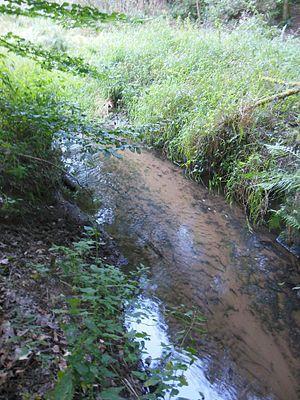
Ruisseau du Muehlgraben entre Montbronn et Meisenthal
Montbronn est une commune française du département de la Moselle en région Grand Est.